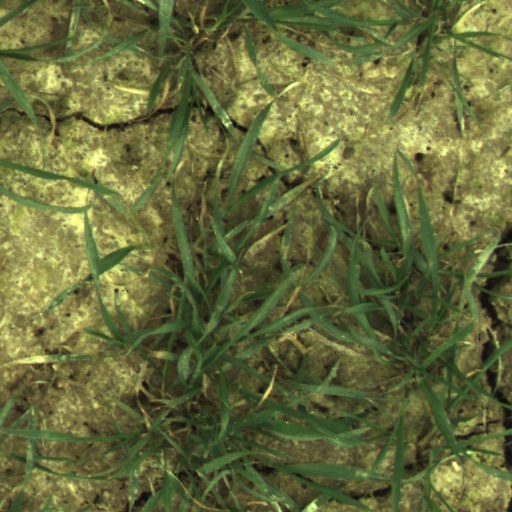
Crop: wheat